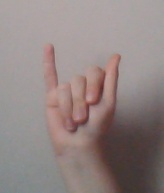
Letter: meem